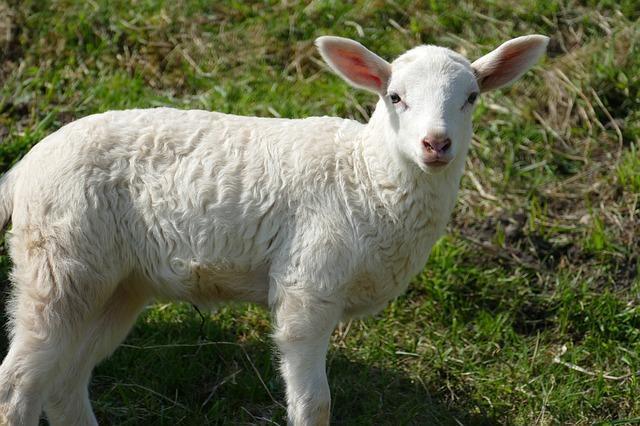
sheep